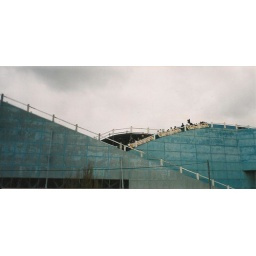
The blue train climbs out of the Big Drop as seen from the beach in 2001. ~Richard Mills~